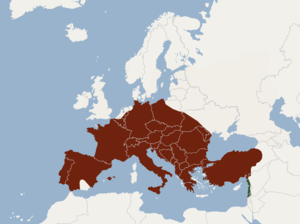
Cette liste commentée recense la mammalofaune en Allemagne. Elle répertorie les espèces de mammifères allemands actuels et celles qui ont été récemment classifiées comme éteintes. Cette liste comporte 138 espèces réparties en onze ordres et 37 familles, dont deux sont « en danger critique », trois sont « en danger », cinq sont « vulnérables », douze sont « quasi menacées » et sept ont des « données insuffisantes » pour être classées.
Cette liste commentée recense la mammalofaune au Royaume-Uni. Elle répertorie les espèces de mammifères britanniques actuels et celles qui ont été récemment classifiées comme éteintes. Comme ici ne sont référencés que les nations constitutives et les dépendances de la Couronne, cette liste ne comptabilise pas les animaux présents dans Akrotiri et dans Dhekelia, qui sont des bases militaires souveraines situées à Chypre, ni des territoires britanniques d'outre-mer, qui sont des régions disséminées un peu partout dans le monde.
Cette liste commentée recense la mammalofaune en Croatie. Elle répertorie les espèces de mammifères croates actuels et celles qui ont été récemment classifiées comme éteintes. Cette liste comporte 118 espèces réparties en dix ordres et 31 familles, dont deux sont « en danger critique d'extinction », deux autres sont « en danger », cinq sont « vulnérables », dix sont « quasi menacées » et trois ont des « données insuffisantes » pour être classées.
Cette liste commentée recense la mammalofaune en Grèce. Elle répertorie les espèces de mammifères grecs actuels et celles qui ont été récemment classifiées comme éteintes. Cette liste comporte 134 espèces réparties en onze ordres et 31 familles, dont deux sont « en danger critique d'extinction », trois sont « en danger », dix sont « vulnérables », huit sont « quasi menacées » et sept ont des « données insuffisantes » pour être classées.